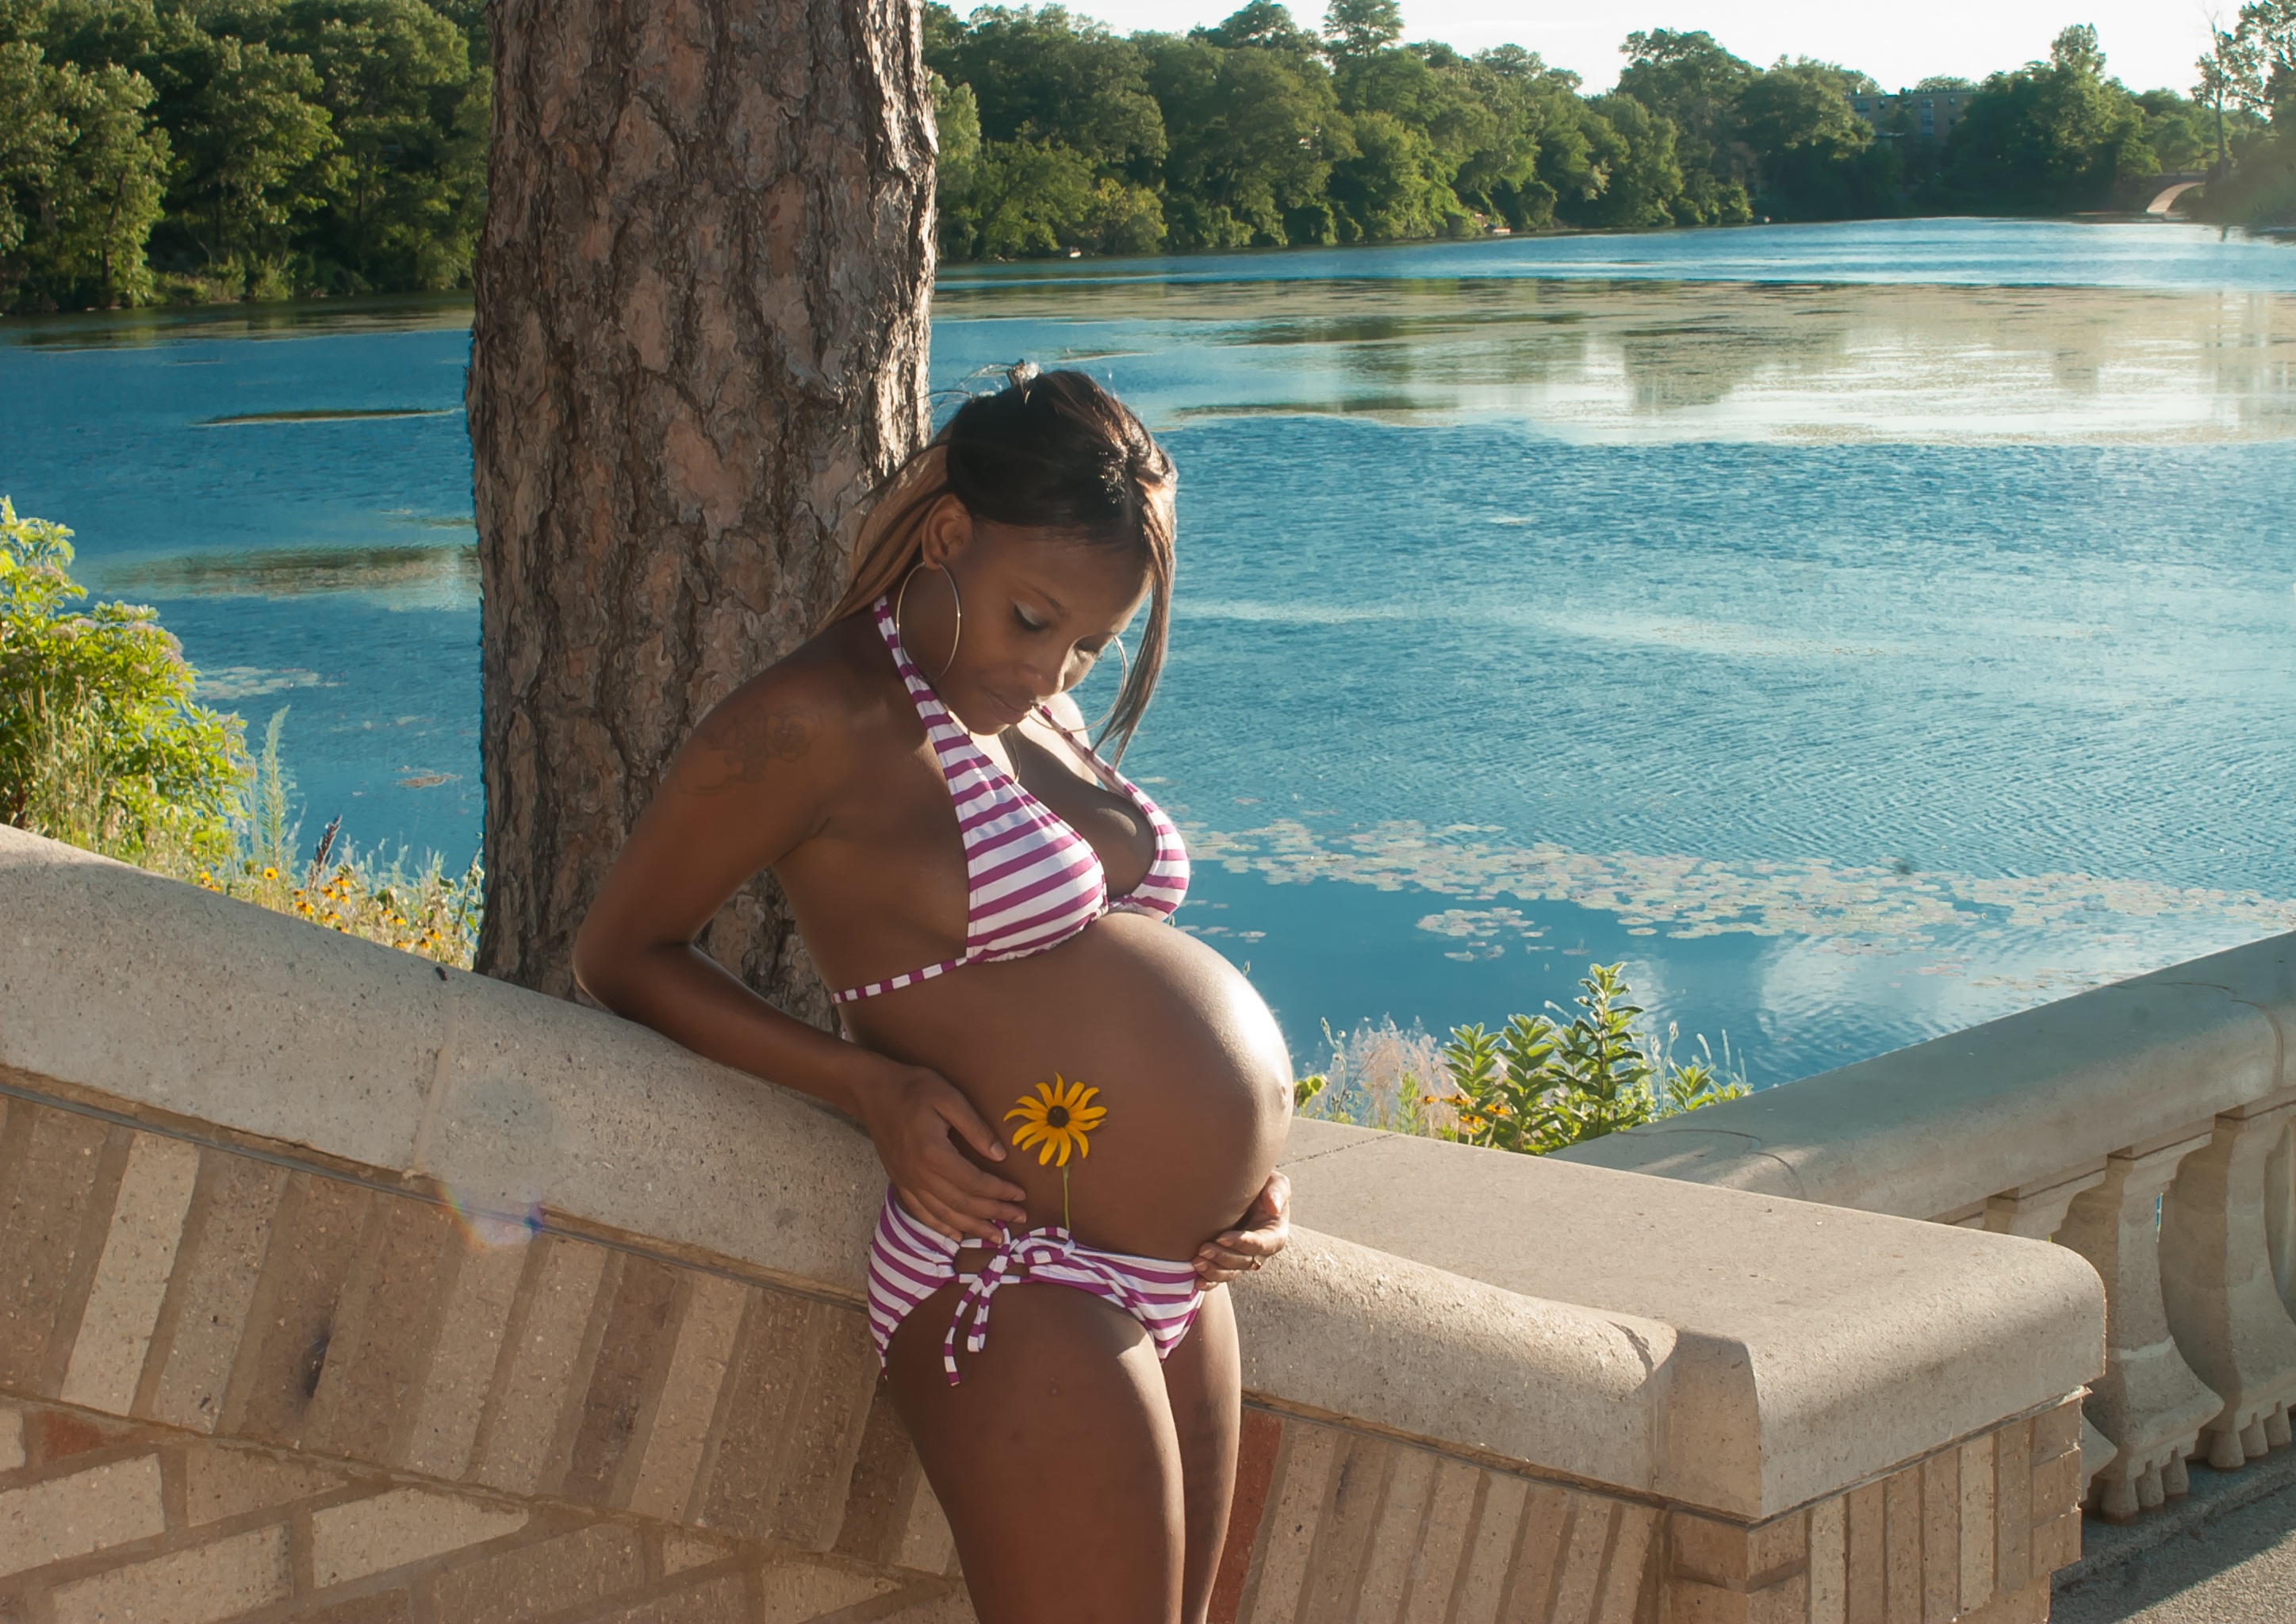
sea, woman, vacation, female, love, swimming pool, leisure, baby, pregnancy, motherhood, maternity, mother, happy, pregnant, belly, expecting, stomach, expectant, bump, tummy